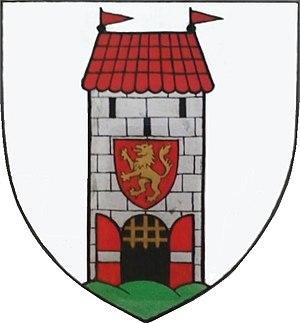
Ebenfurth est une commune autrichienne du district de Wiener Neustadt-Land en Basse-Autriche.